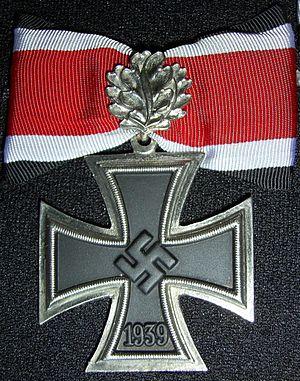
La croix de fer est une décoration militaire allemande qui fut établie comme un honneur militaire par le roi Frédéric-Guillaume III de Prusse en 1813 lors des guerres napoléoniennes.
La croix de chevalier de la croix de fer est une décoration allemande de la Seconde Guerre mondiale. Elle est le troisième grade de la croix de fer.